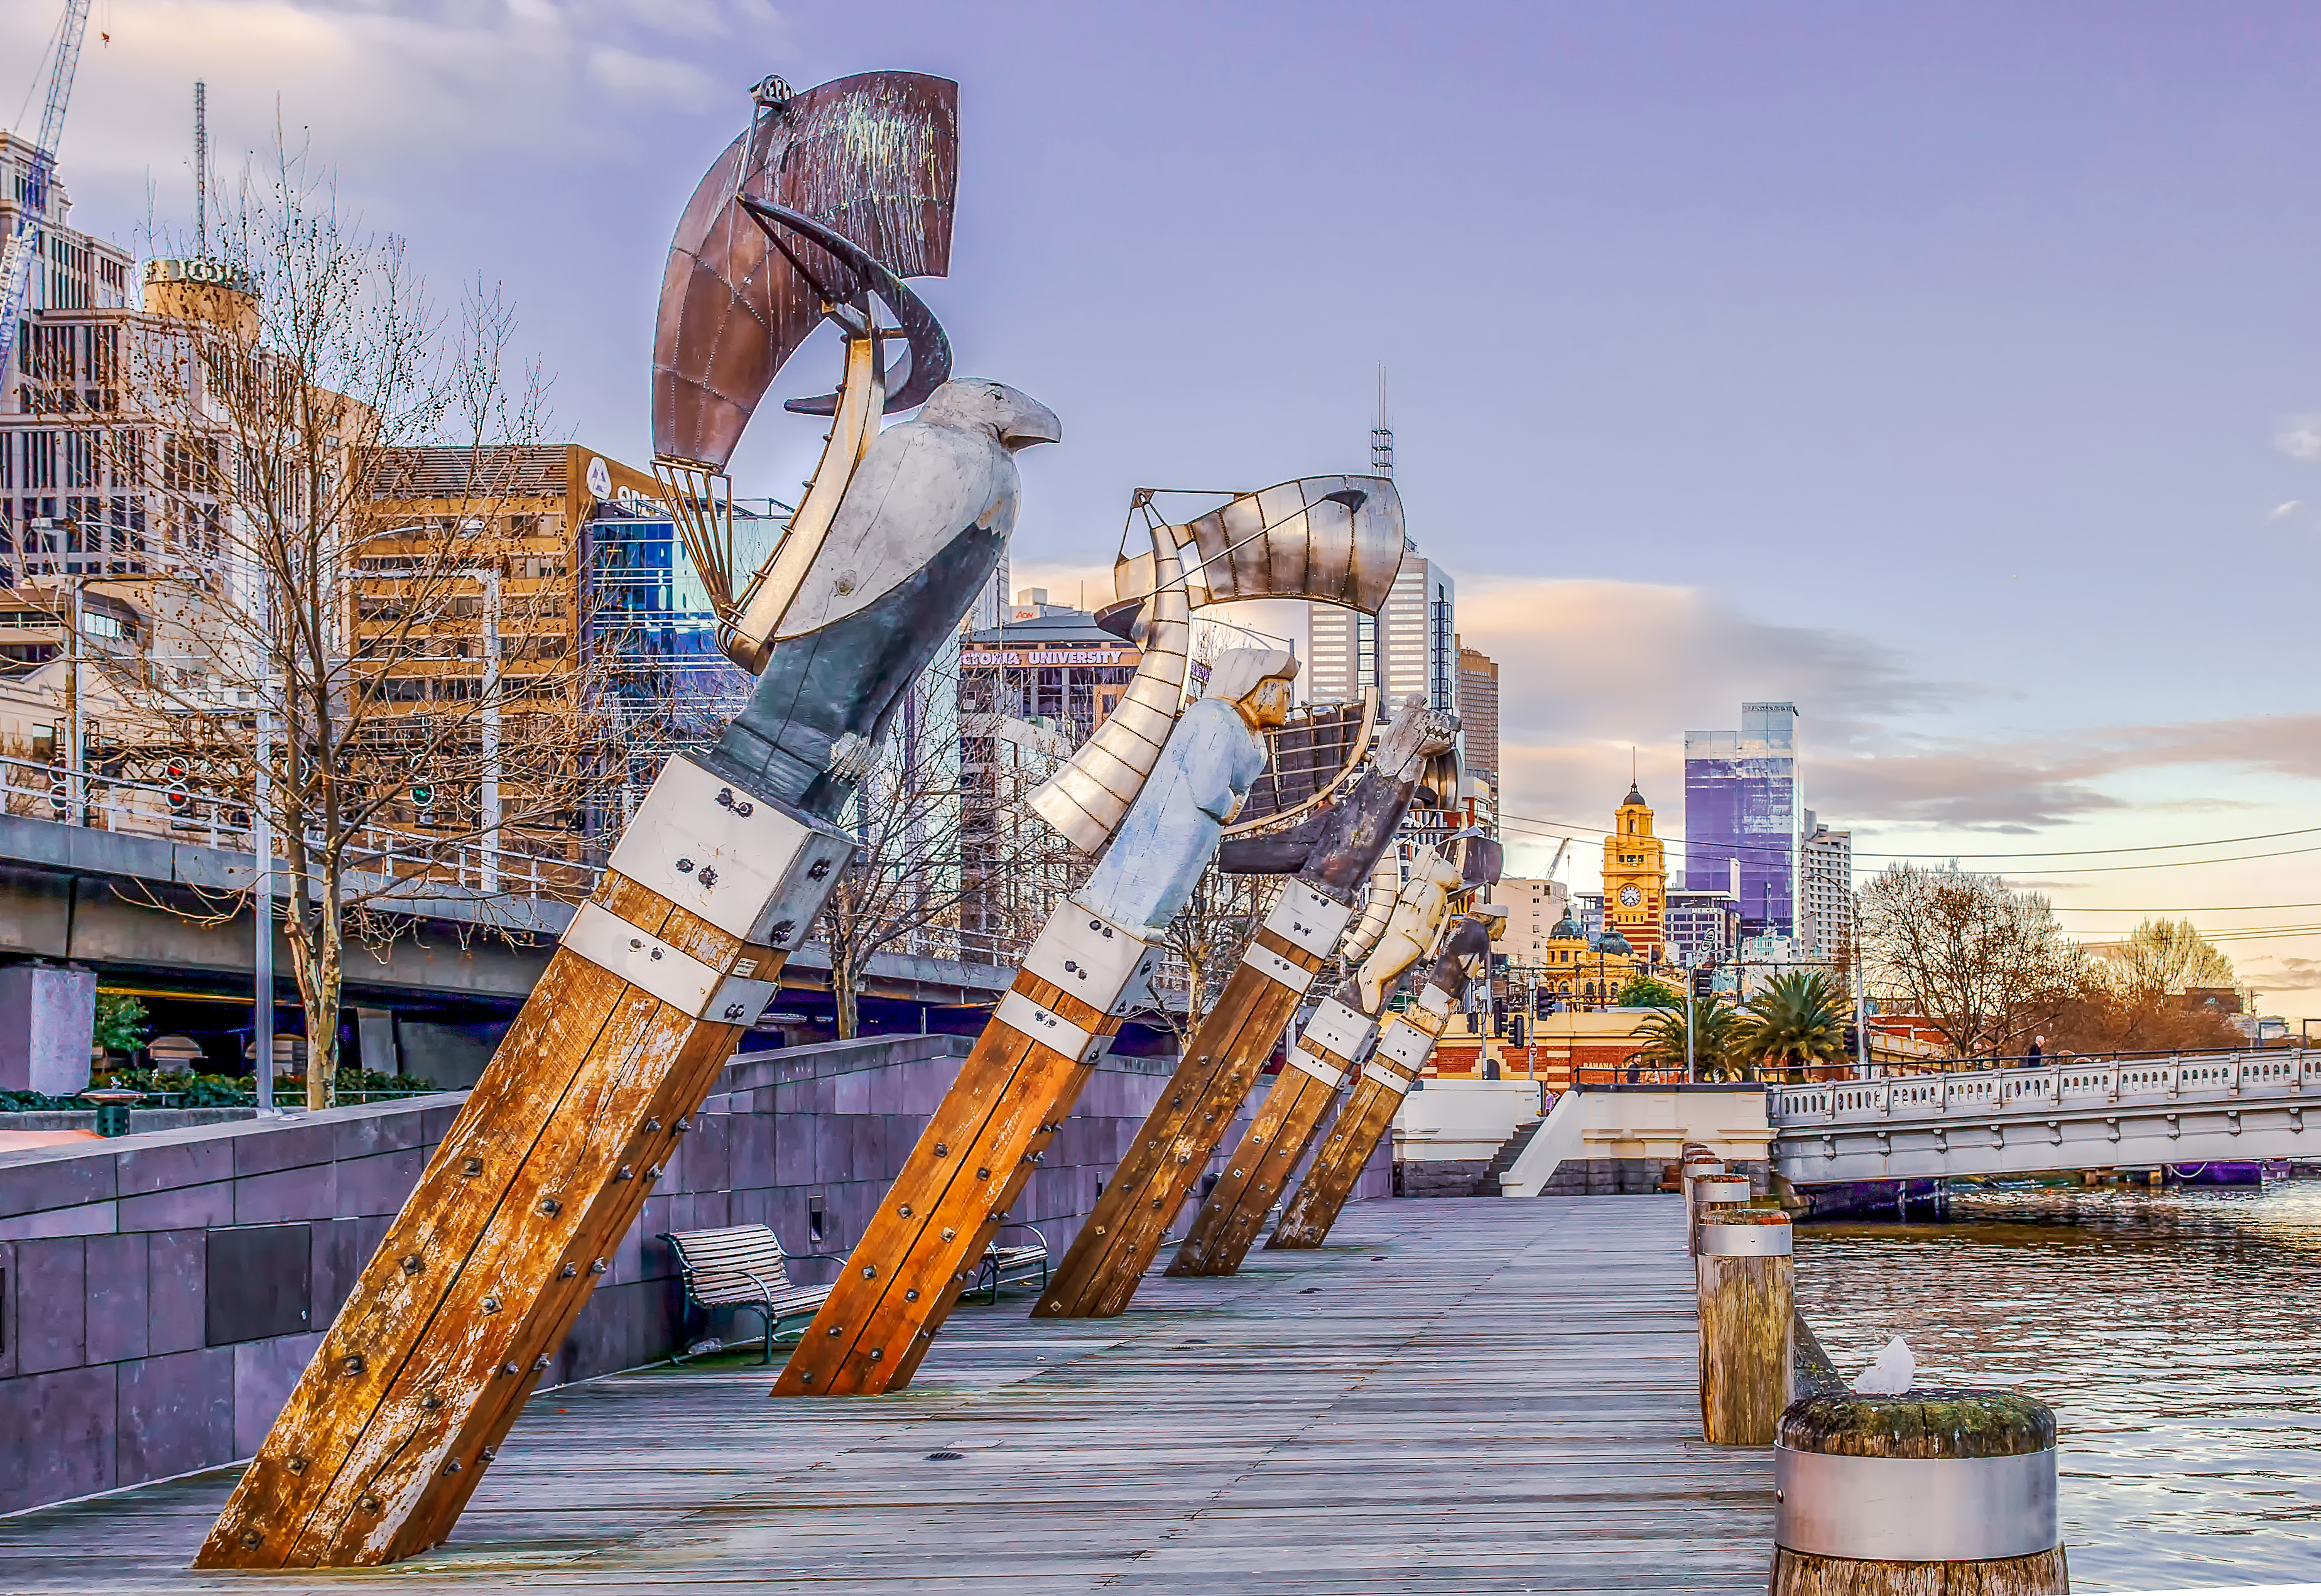
queens, bridge, art, Enterprize Park, melbourne, australia, southbank, water, sky, urban area, tourist attraction, city, tree, building, recreation, skyscraper